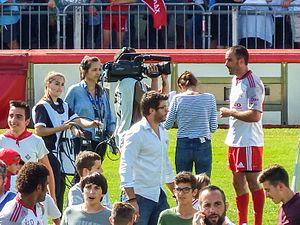
La saison 2015-2016 de l'Union sportive dacquoise est la douzième saison du club landais en seconde division du championnat de France, la septième consécutive depuis son retour au sein de l'antichambre de l'élite du rugby à XV français.